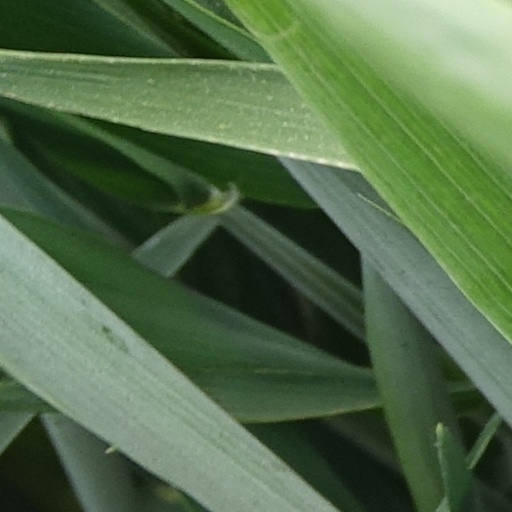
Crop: wheat